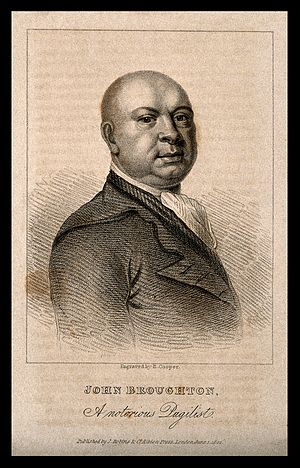
Jack Broughton
Jack Broughton, "A notorious pugilist", punktermanér af Robert Cooper, 1822
John "Jack" Broughton var en engelsk bokser. Han var den første person i moderne tid, der kodificerede et sæt af regler til brug for afviklingen af nævekampe. Før Broughtons regler, var "reglerne" ganske uklare, og blev ofte fastsat fra kamp til kamp. Reglerne for afvikling af nævekampe i Broughtons amphiteater i London udviklede sig senere til London Prize Ring Rules, der anses som grundstenen for nutidens boksesport. London Prize Ring Rules blev i sidste halvdel af 1800-tallet afløst af Queensberryreglerne.